Melvin L. Stukes

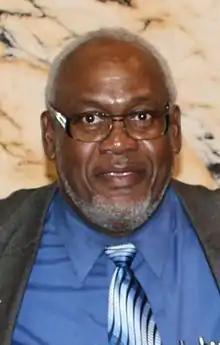
Stukes in 2011

Melvin L. Stukes (March 15, 1948 – September 21, 2024) was an American politician who represented the 44th legislative district in the Maryland House of Delegates. Stukes was a member of the House Ways and Means Committee and the Legislative Black Caucus of Maryland. Prior to winning a seat in the Maryland General Assembly, Stukes served 13 years in the Baltimore City Council.